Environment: real
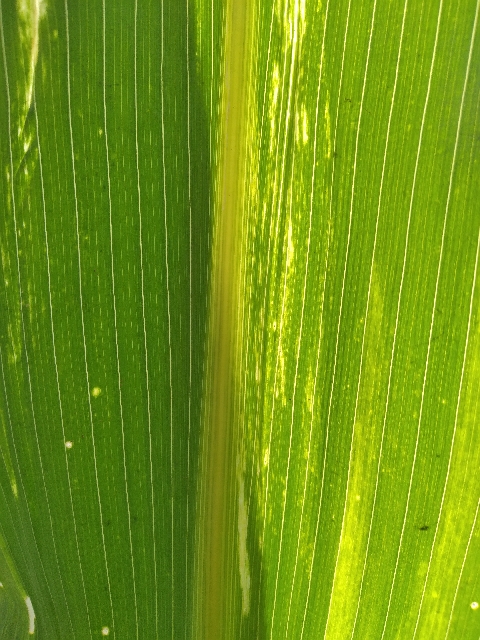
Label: lethal_necrosis